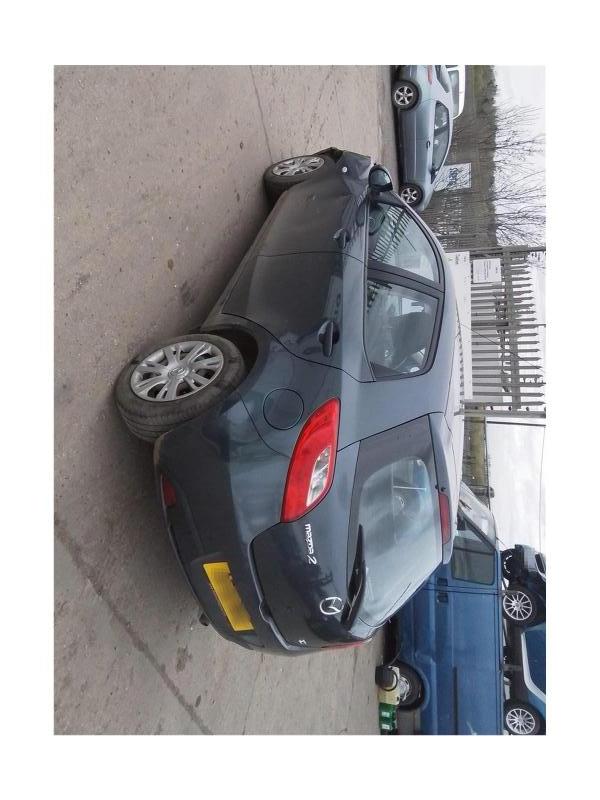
Aucun dommage détecté.
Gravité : aucun